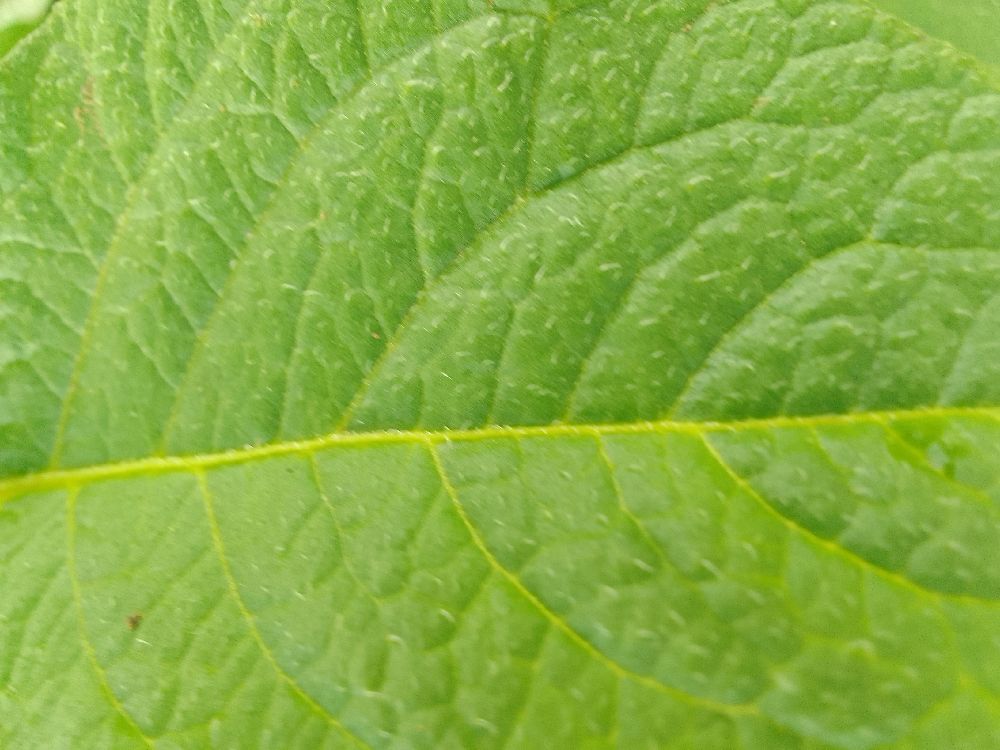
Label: Healthy